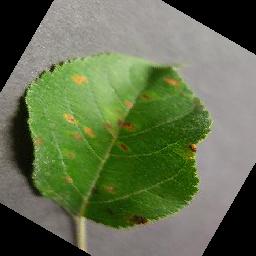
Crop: apple
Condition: cedar_rust